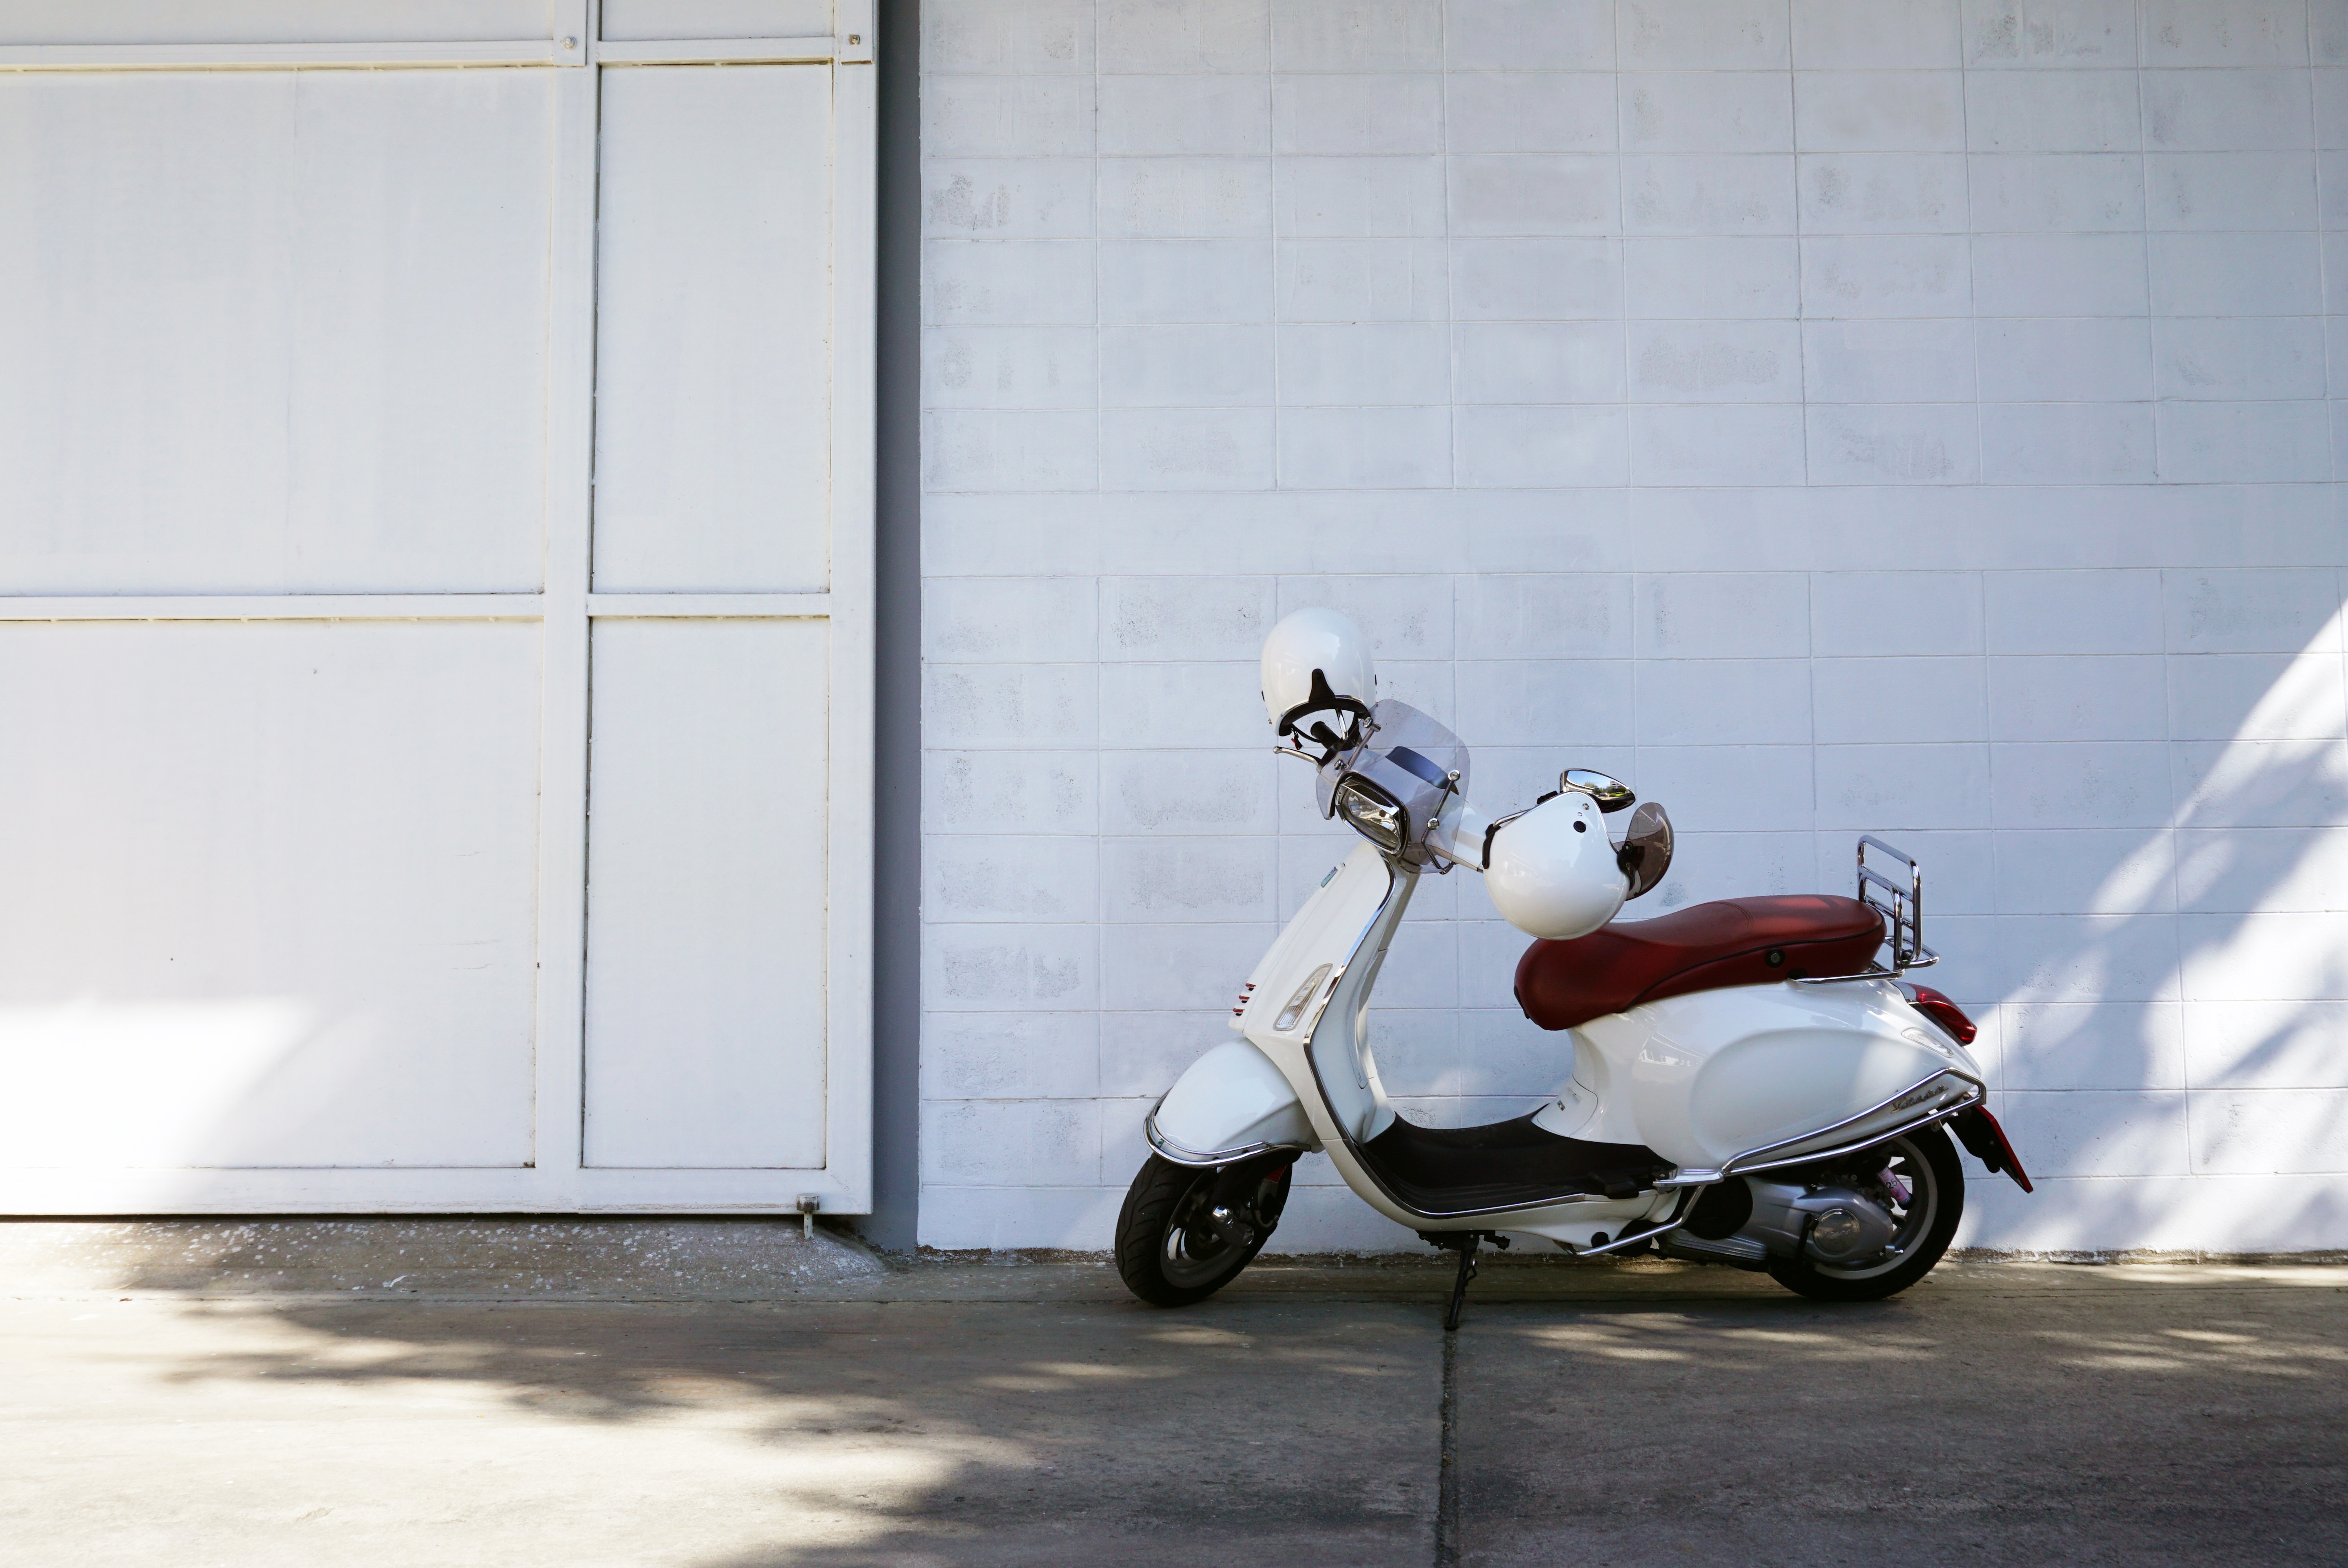
white, street, car, wheel, bike, city, urban, wall, transport, vehicle, motorcycle, scooter, vespa, classic